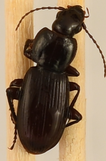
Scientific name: Pterostichus restrictus
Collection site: Rocky Mountains NEON (RMNP), plot RMNP_014